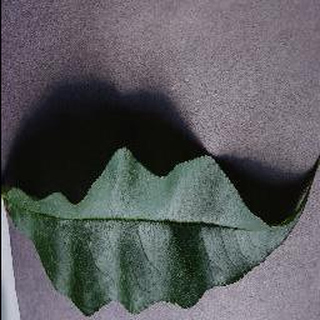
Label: healthy_peach